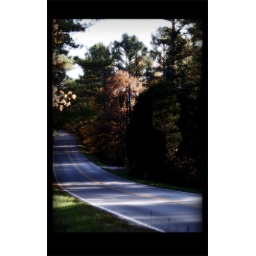
This is the road in front of my house in the fall, in Douglasville, GA